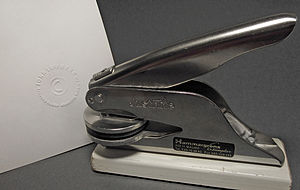
Prægning / Galleri
Ved prægning frembringes aftryk med prægestempler i form af fordybninger eller ophøjede figurer i et stof.